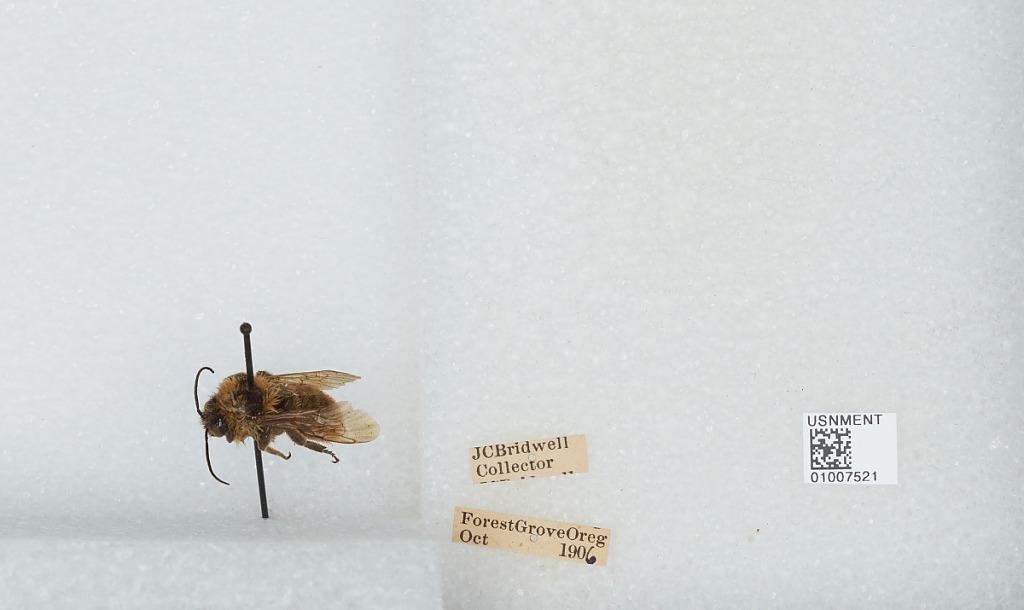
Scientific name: Bombus (Fervidobombus) californicus Smith
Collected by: J. Bridwell
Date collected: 1906-10-
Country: United States
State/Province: Oregon
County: Washington
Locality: Forest Grove
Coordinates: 45.5197, -123.111